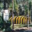
Label: caterpillar